Branston, Lincolnshire

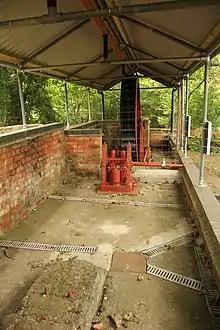
Waterwheel formerly used to supply several country houses from the beck

Neolithic and Bronze Age axes have been found in the village, including ten Bronze Age axes in the grounds of Branston Hall in 1906. Evidence has also been found of a Roman villa or villa farm near Folly Lane: a Roman memorial stone, part of a statue, a bronze candlestick and pottery fragments. The inscription on the Roman memorial stone is incomplete but has been translated as 'In this estate (lie the bones of) Aurelia Concessa, a very pure girl'.